Saïf Ghezal

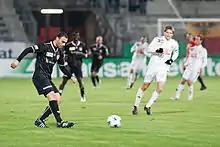
Ghezal with FC Thun in 2011

Saïf Ghezal (born 30 June 1981) is a Tunisian football manager and former player who manages Stade Gabèsien.